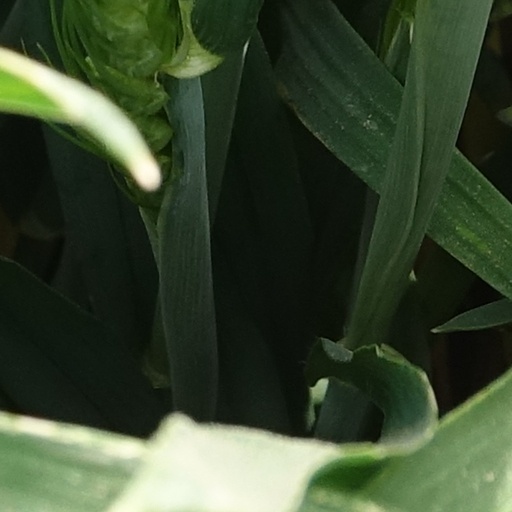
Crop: wheat